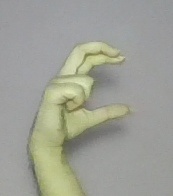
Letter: thal